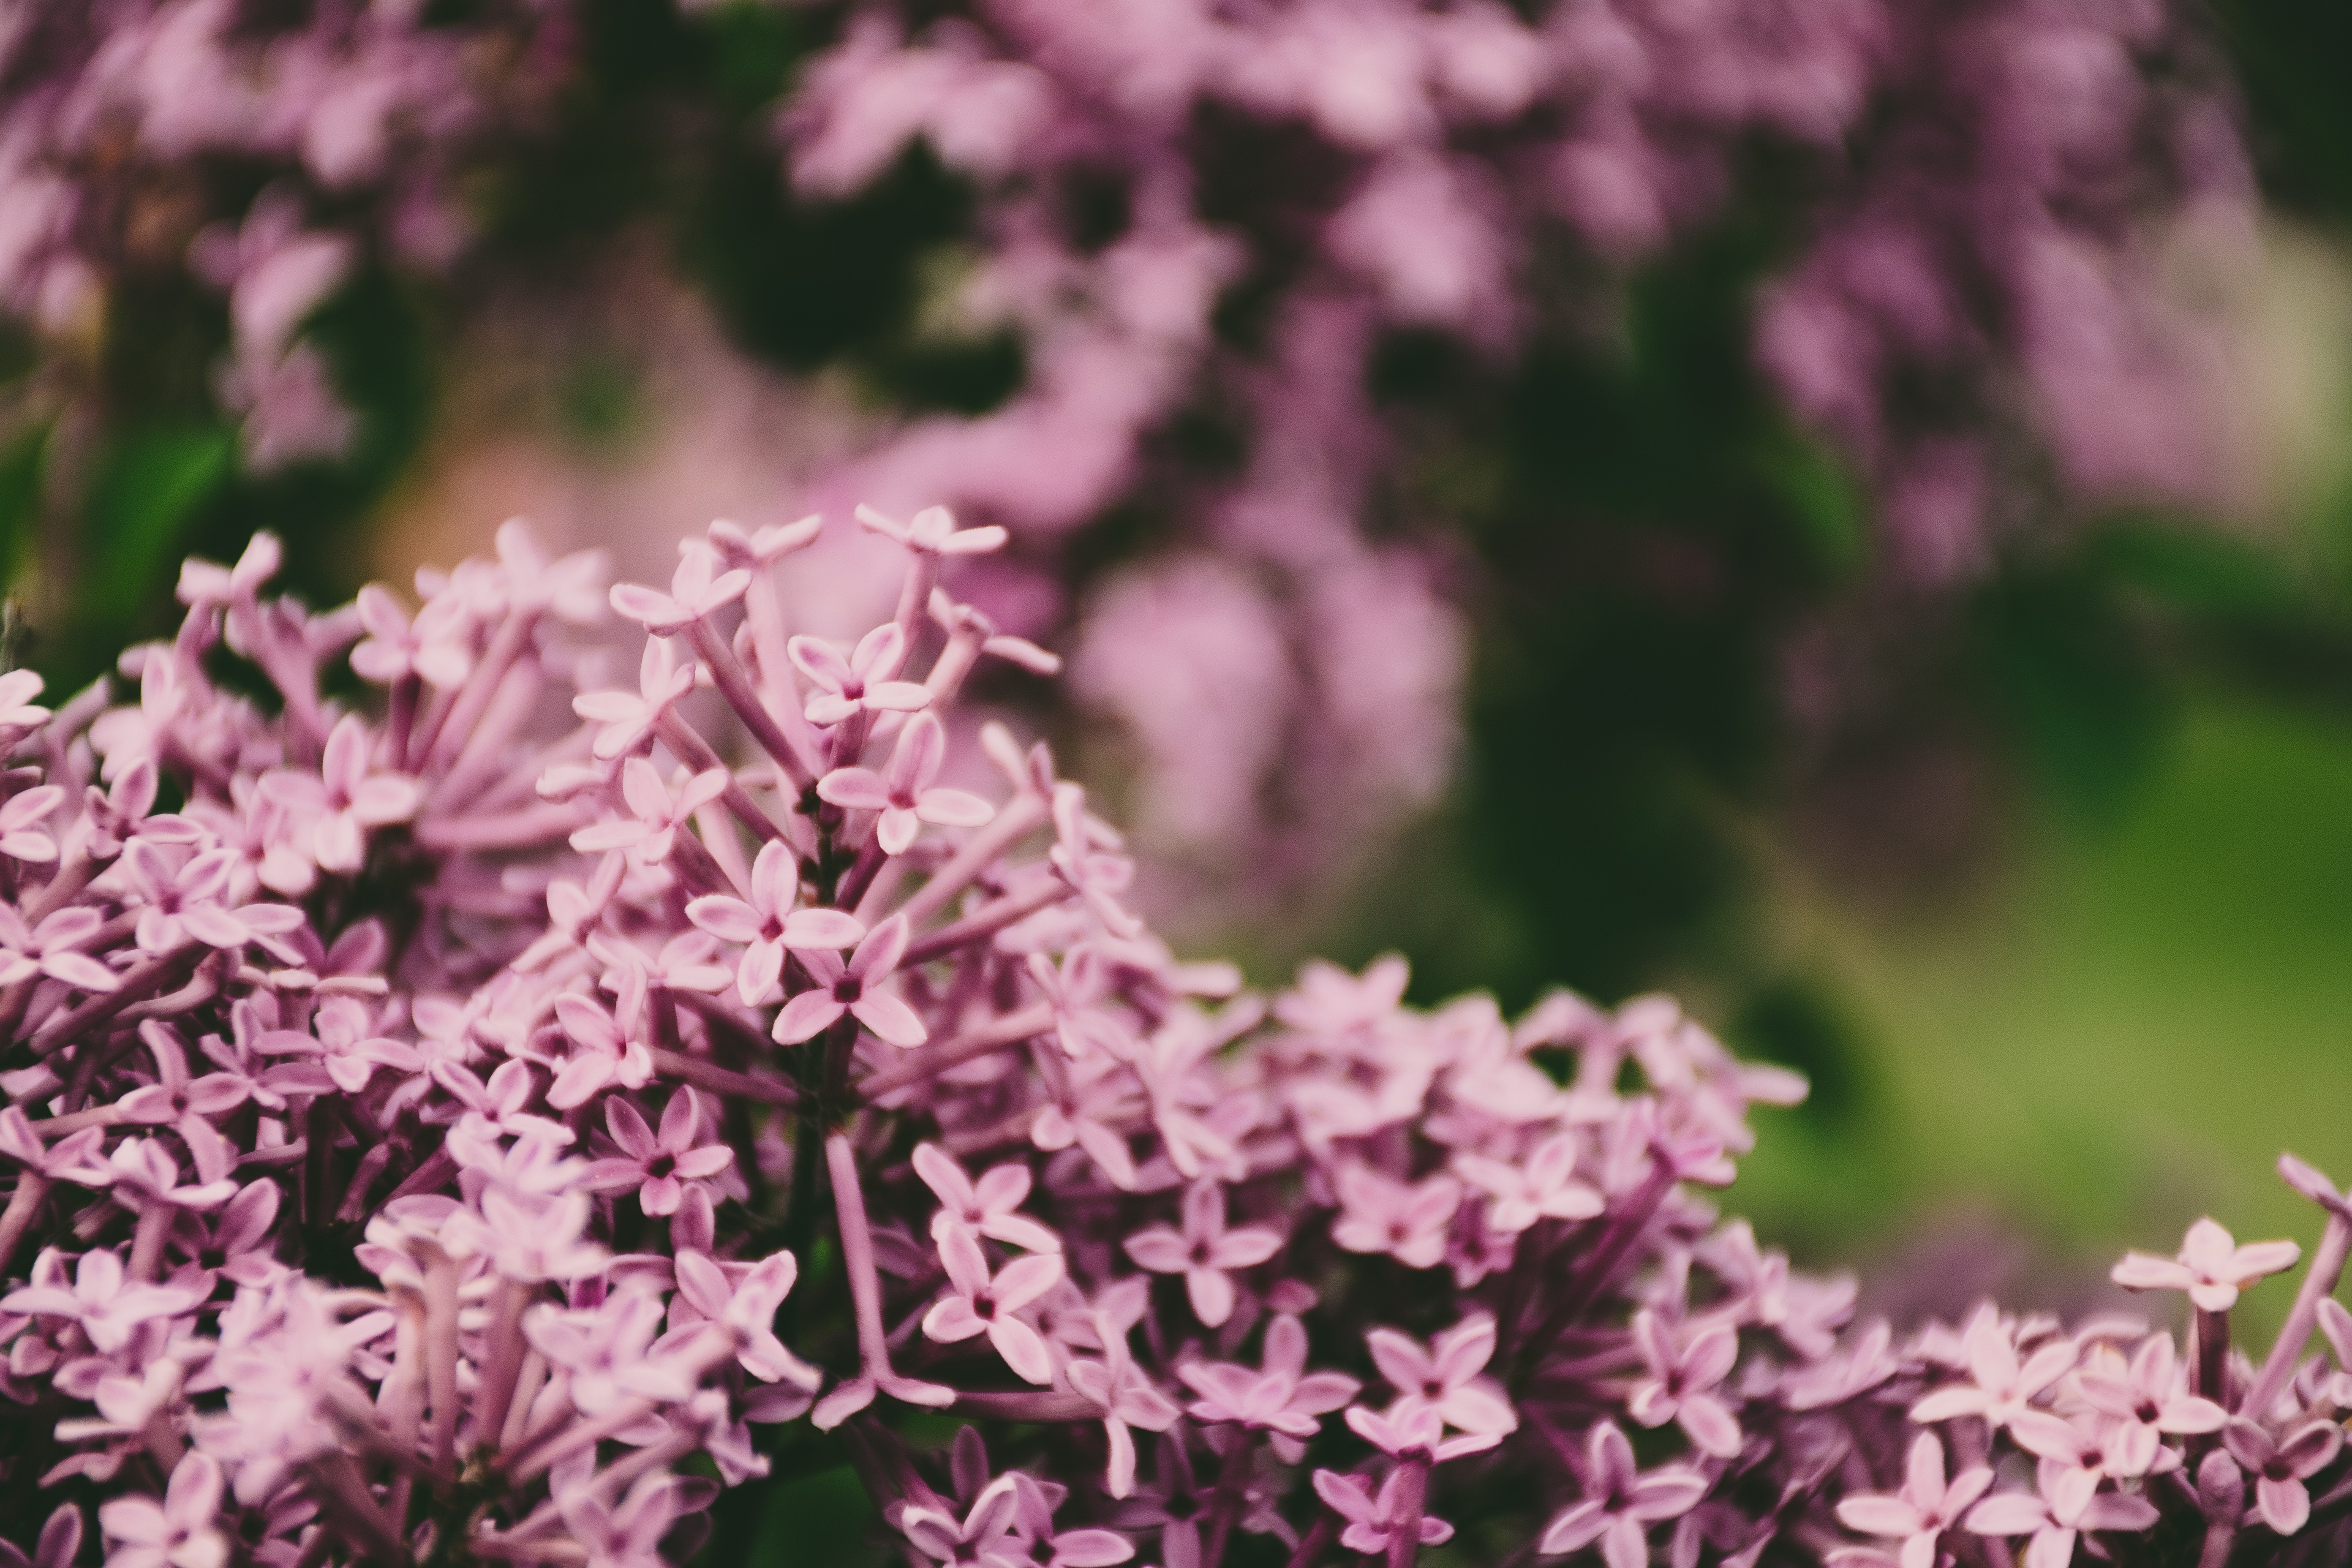
flower, lilac, pink, purple, plant, flowering plant, spring, botany, petal, wildflower, hyacinth, groundcover, blossom, magenta, shrub, annual plant, breckland thyme, pink family, perennial plant, dianthus